Mordechai Anielewicz

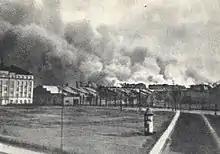
Warsaw Ghetto in flames. Photo taken in the end of April 1943 from an overpass which connect Żoliborz district with Warsaw's downtown

The final destruction of the ghetto and deportation of the remaining Jews began on 19 April, at 6 am, the day before Adolf Hitler's birthday and Passover. SS functionary Ferdinand von Sammern-Frankenegg sent 850 soldiers (German and Ukrainian) to Warsaw with sixteen officers who accompanied a light tank and two armored cars. Members of Jewish resistance groups attacked groups of German soldiers with pistols, grenades, and Molotov cocktails from roofs, balconies, windows, doors and adjoining courtyards. Although the Germans had military superiority, they were not prepared whatsoever for the guerrilla way of fighting they had encountered. On the contrary, Jews had a perfect knowledge of the environment, relied on a number of hiding places, and were difficult to target because of the interconnection of individual houses. After two hours of intense fighting, the Germans withdrew.